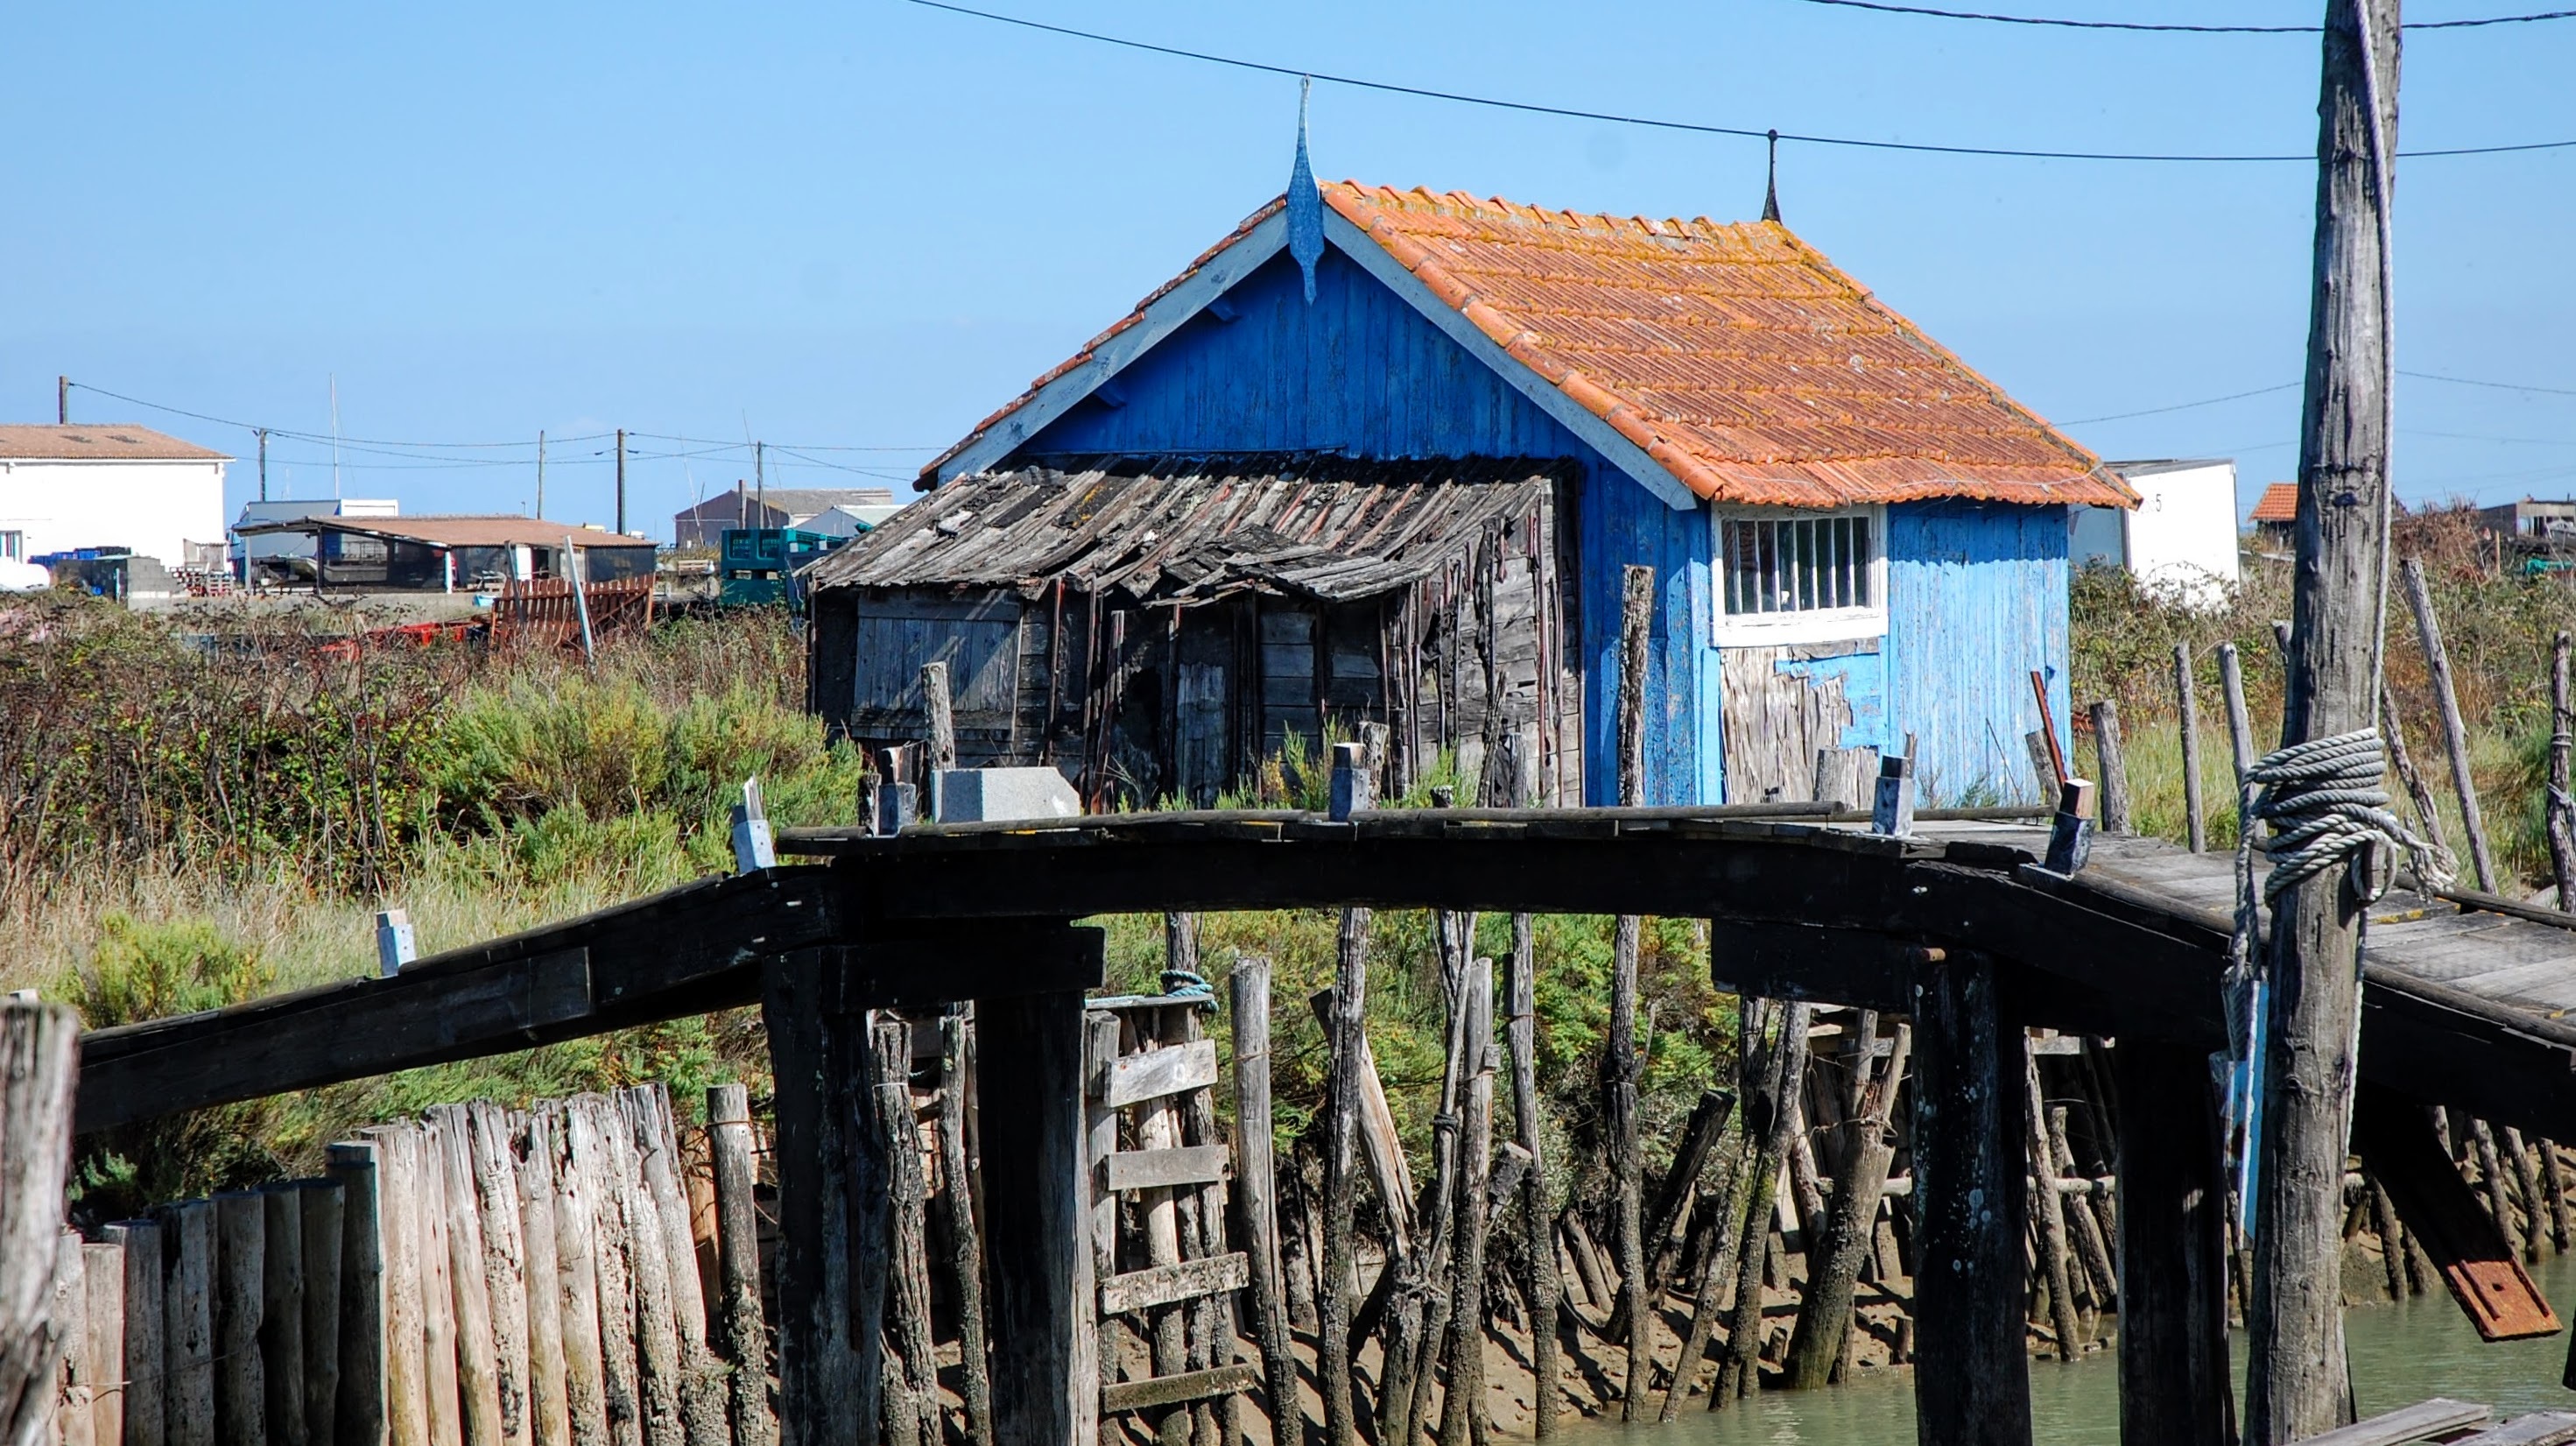
landscape, bridge, house, town, river, hut, village, transport, france, shack, fisherman, cottage, tourism, waterway, rural area, island of oleron, ol ron, human settlement